Jahan Kosha Cannon

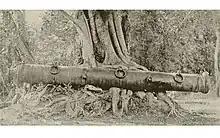
An old photo of the cannon, when it was lifted four feet by the roots of a Peepal tree

The cannon is more than 7 tons in weight. It is 17 feet and 6 inches in length and 3 feet in width. It has a girth of 5 feet at the touch hole end. The circumference of its mouth is more than one foot. The radius of the touch hole is one and a half inches. In order to fire this cannon once, 17 kilograms of gunpowder was needed. The bore is approximately 6 inches.